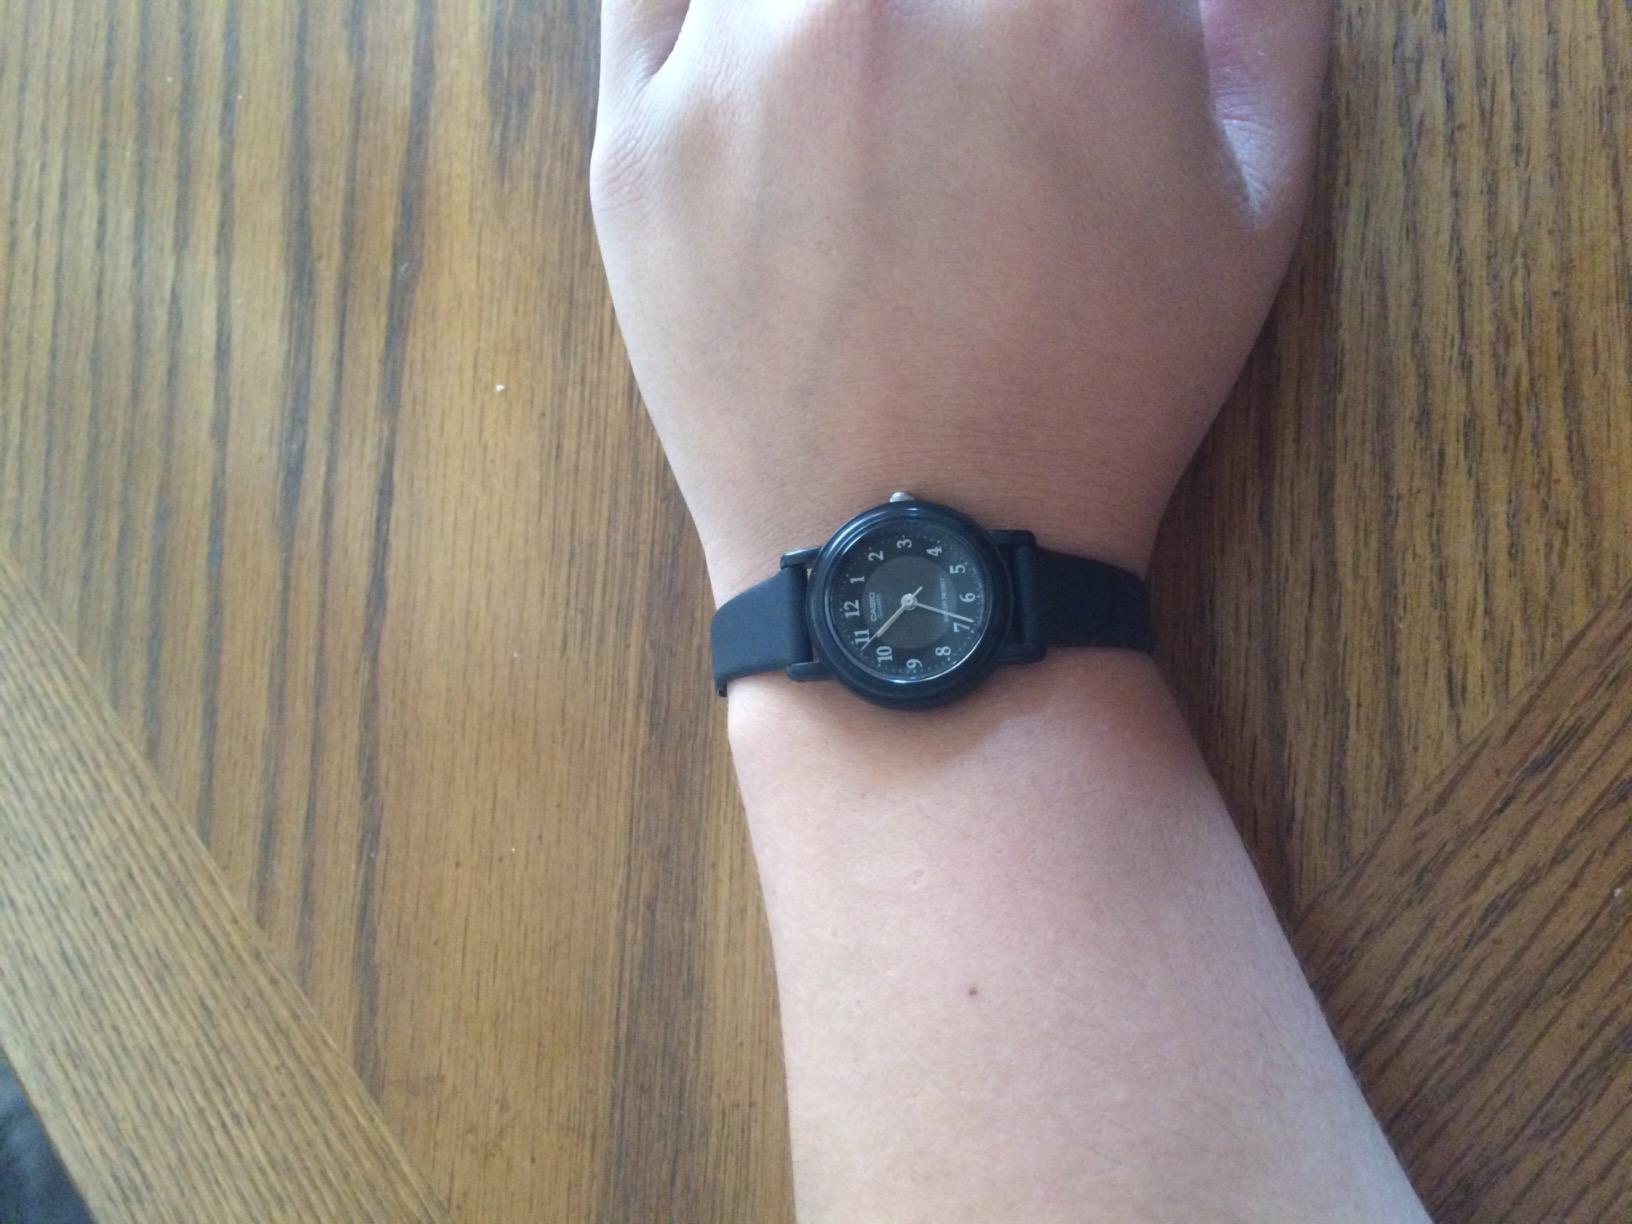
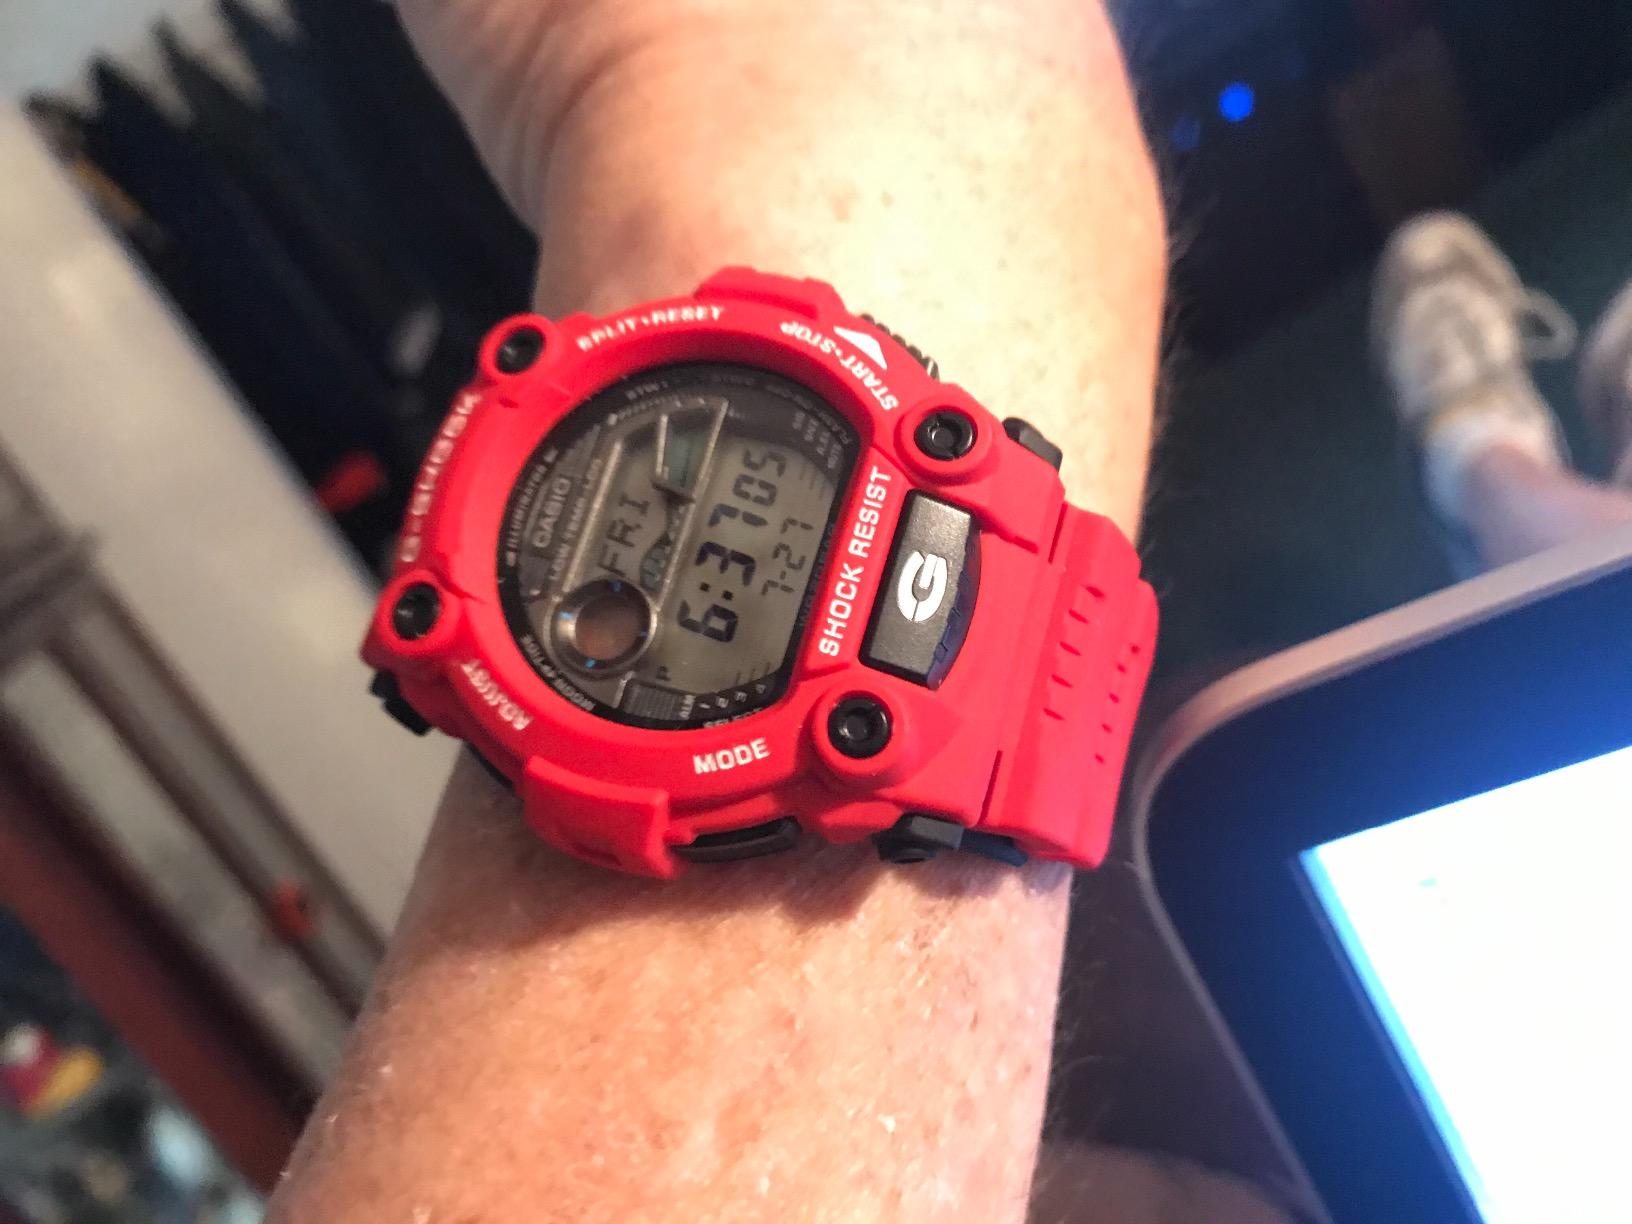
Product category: accessories_watch
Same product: no